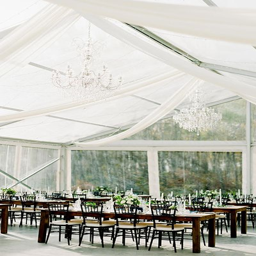
a clear tent helps bring the outdoors indoors with a light and airy feel .